Kristiansand Airport

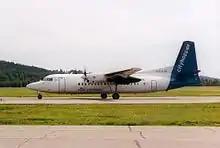
Fokker 50 of KLM Cityhopper at Kjevik in 2000

Kjevik was taken over by the Royal Air Force in May 1945. They started the work of mine sweeping and disarming the armaments and general clean-up of the aerodrome. It was later transferred to civilian use. The Air Force's Aircraft-Technical School and the Weapon-Technical School moved to Kjevik in February 1946. The latter moved to Lista Air Station two years later.